Ramesh Menon (writer)

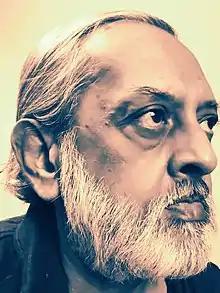

He has written several literary renderings in modern English prose of classical works from the ancient Hindu tradition.